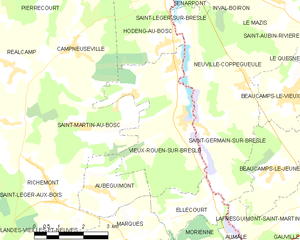
Carte des communes françaises Vieux-Rouen-sur-Bresle